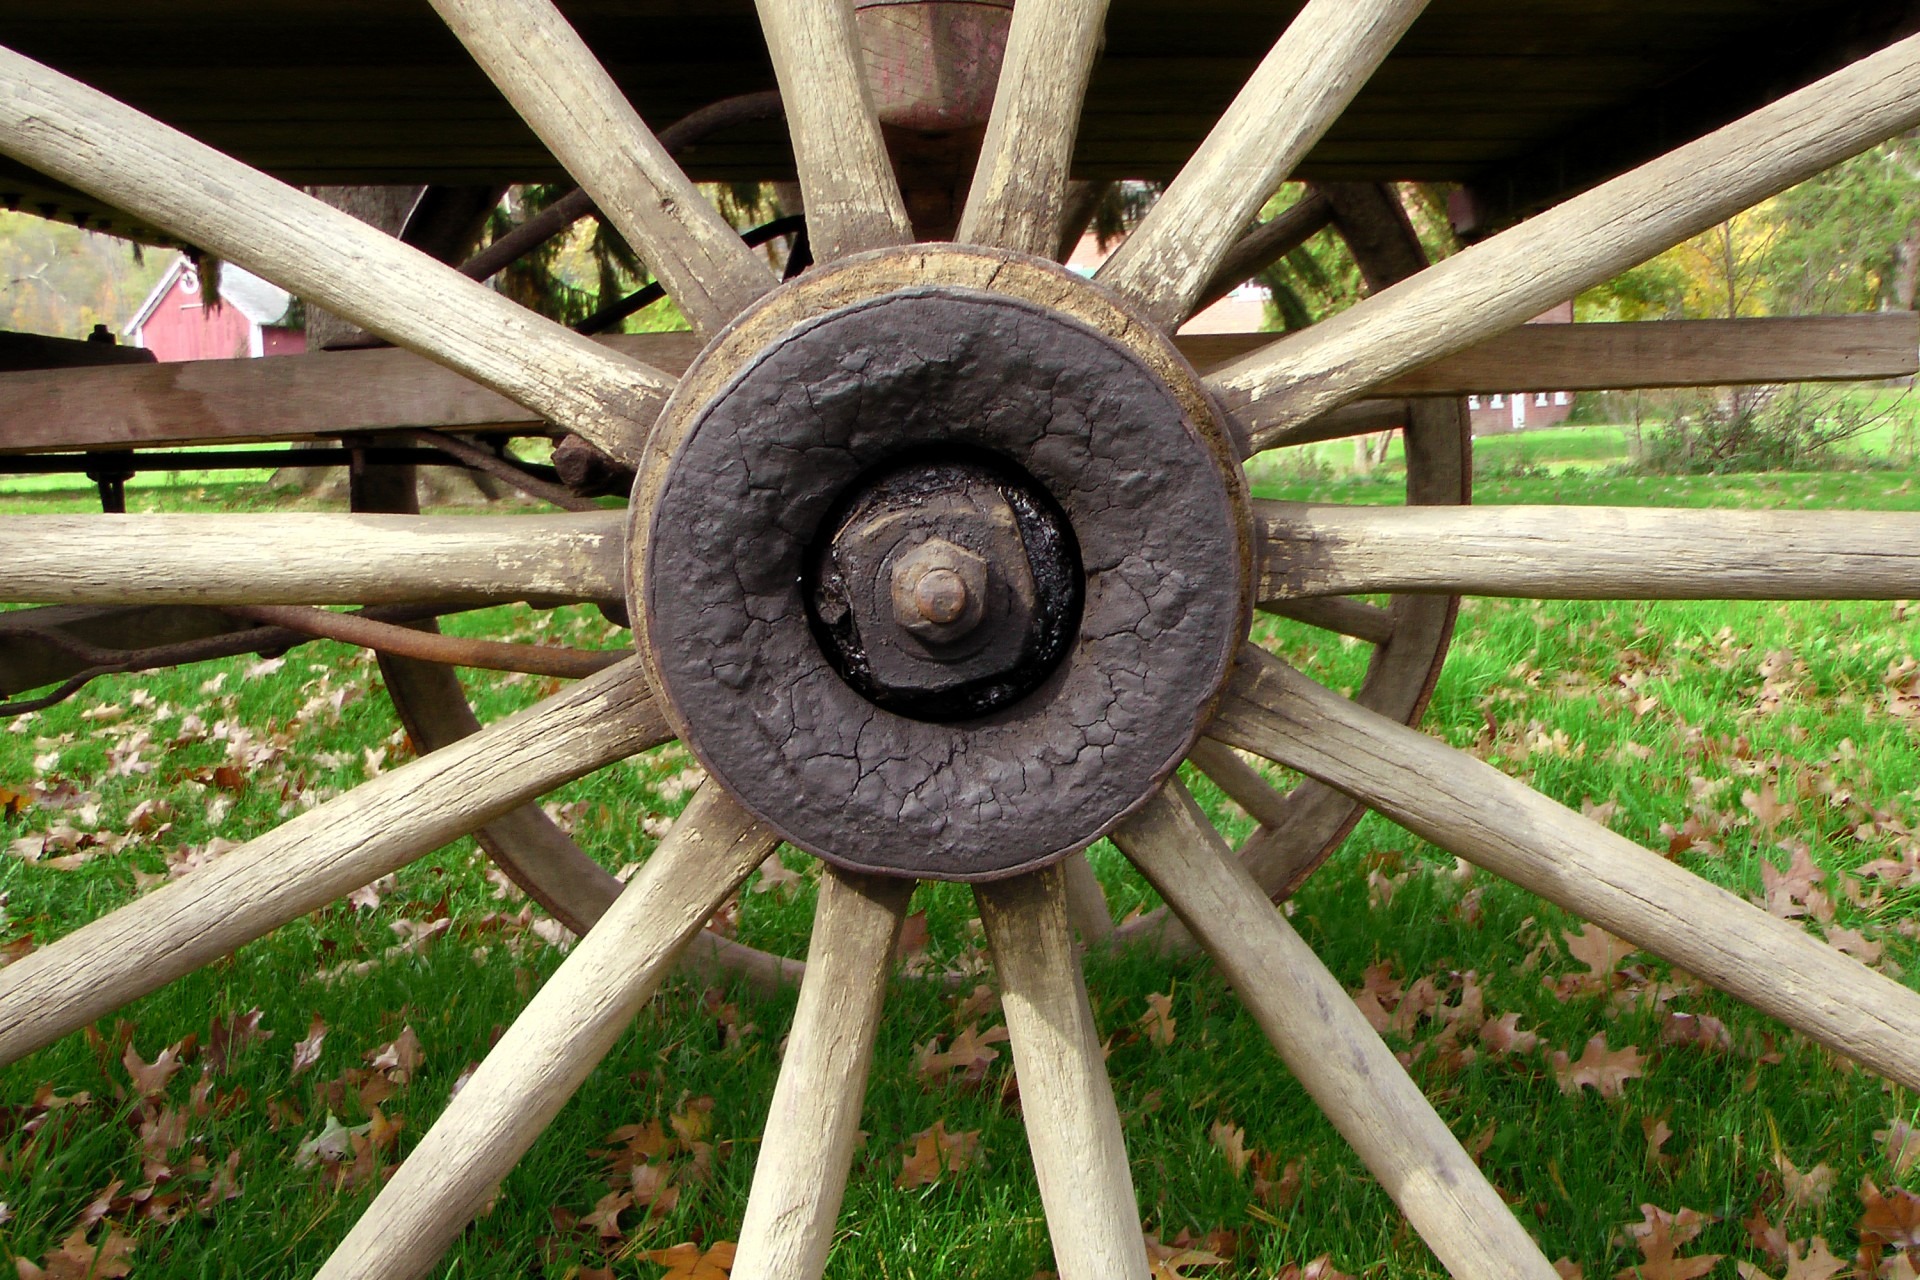
wood, wheel, flower, green, spoke, furniture, garden, wooden, historical, hand made, old fashioned, hand turned